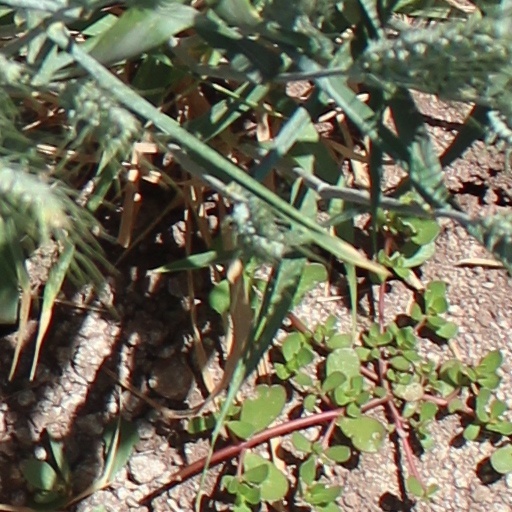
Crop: wheat